Yours, Mine & Ours (2005 film)

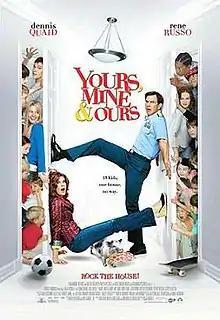
Theatrical release poster

Yours, Mine & Ours is a 2005 American family comedy film directed by Raja Gosnell and starring Dennis Quaid, Rene Russo, Rip Torn, and Linda Hunt. It is a remake of the 1968 film of the same name. The film follows a blended family with 18 children, who try to stop the marriage between the two parents.